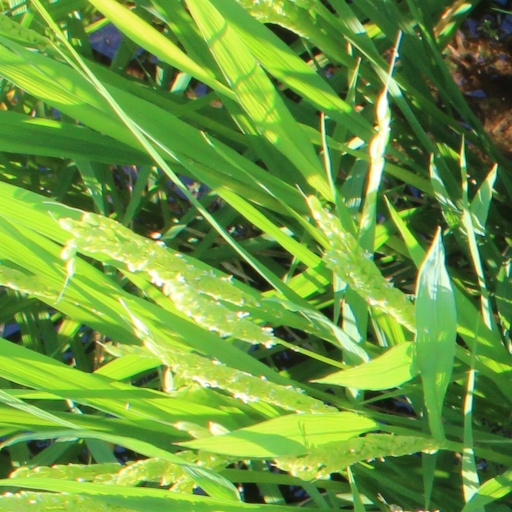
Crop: rice